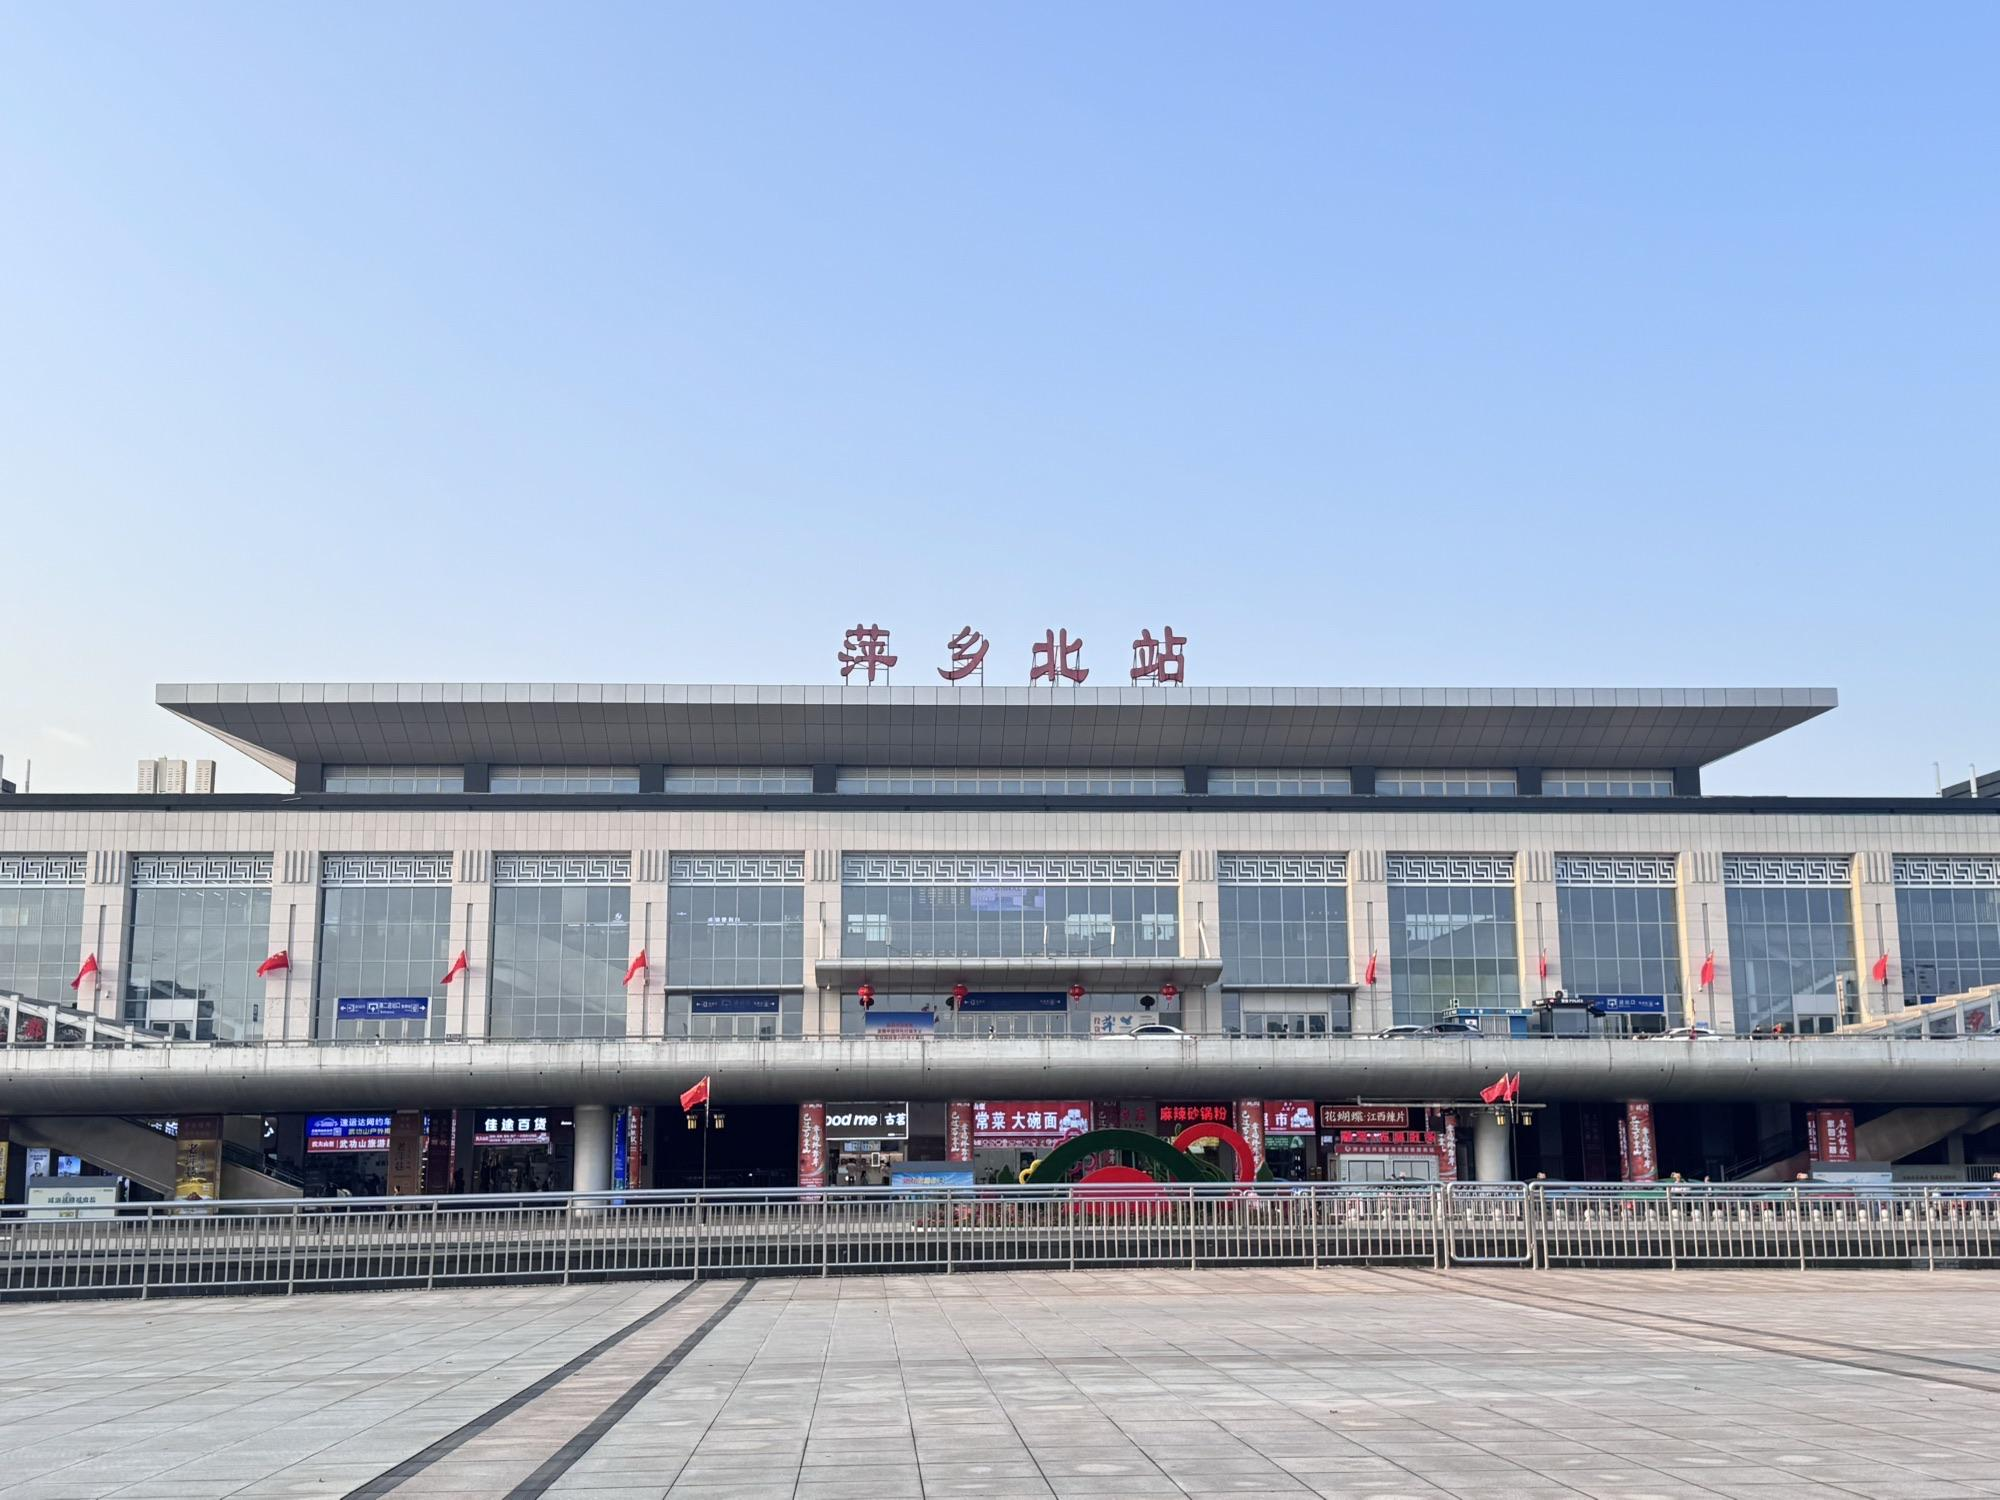
地标名称：萍乡北站
所在城市：萍乡市·上栗县